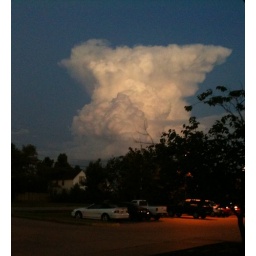
a big cloud rises over the parking lot at The Morning News office in Springdale.